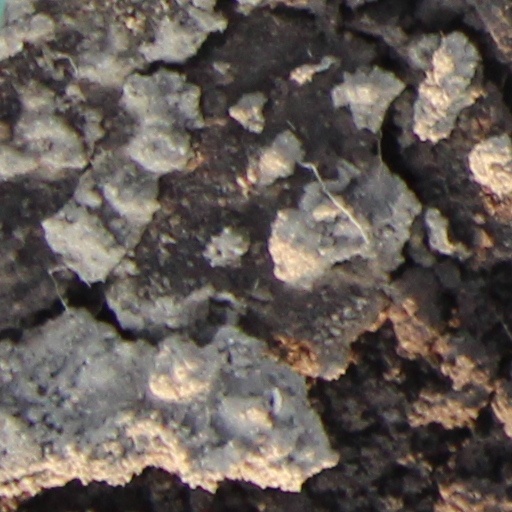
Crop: wheat